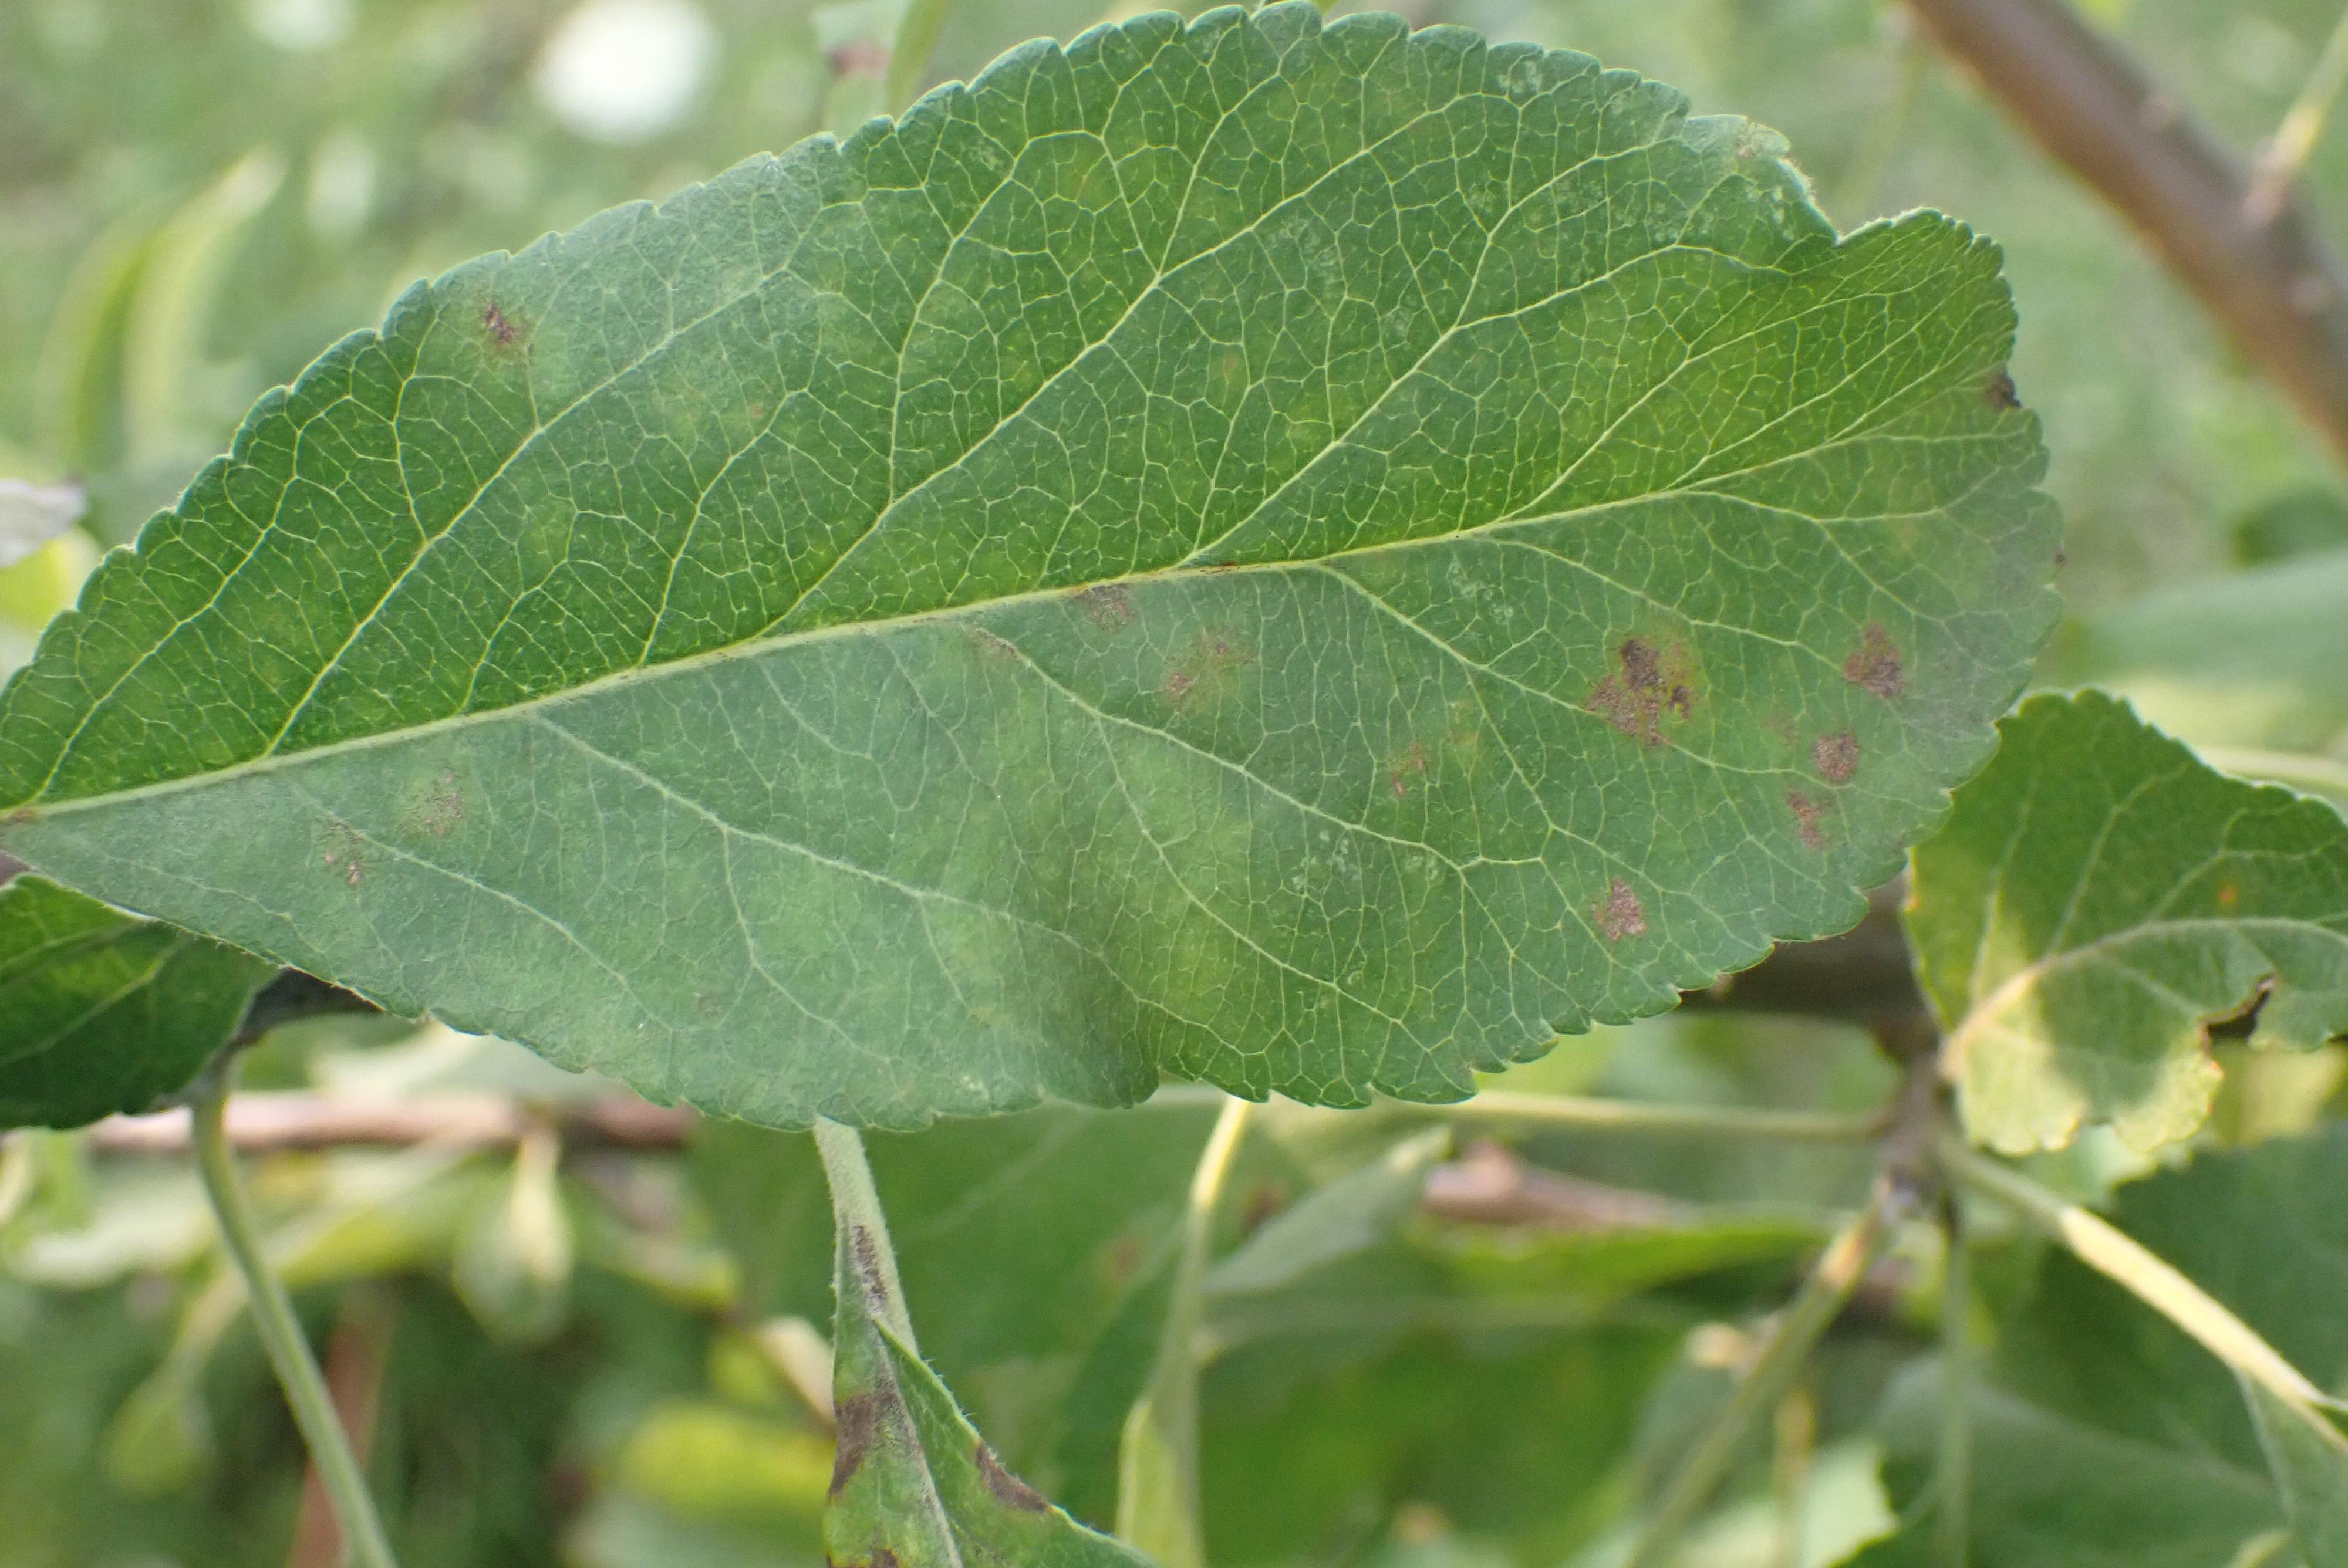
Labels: scab